Laxmi Narsimha Temple, Nira Narsingpur

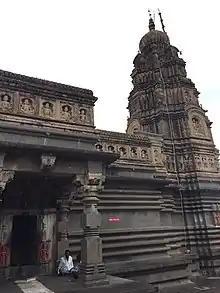

Shri Laxmi Narsimha Temple (popularly known as Nira Narasimha), is one of the oldest Hindu temples dedicated to Narasimha, an avatar of Vishnu, located in Nira Narsingpur, Pune district, Maharashtra. The temple is located at the confluence of Bhima river and Nira river, at the south eastern tip of Pune district, in Indapur taluka. Priests in the temple are Deshastha Madhva Brahmins and temple is under their control. They belong to Uttaradi Math and rituals in the temple are followed as per Tantra Sara Sangraha of Madhvacharya.